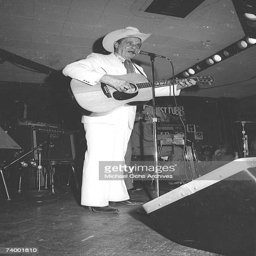
country artist performs at person